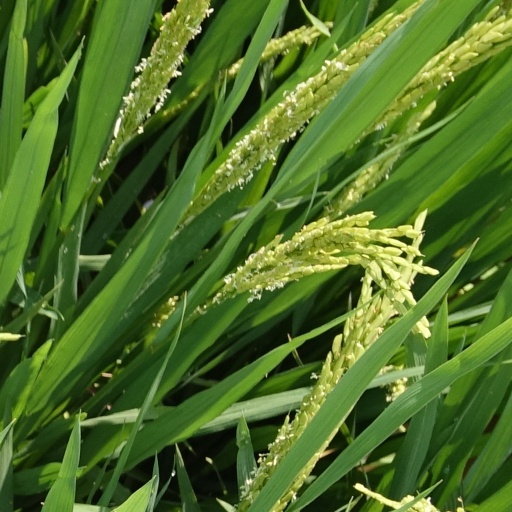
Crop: rice